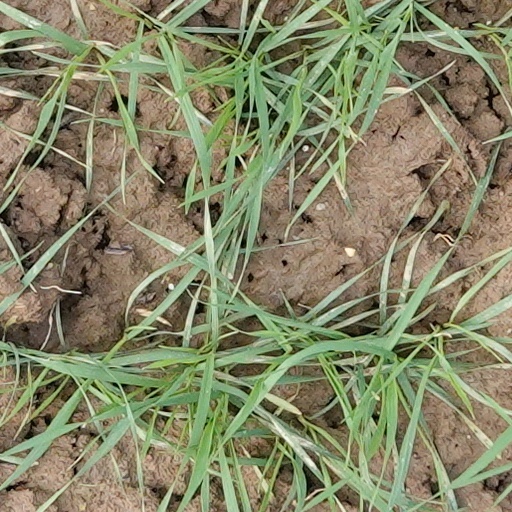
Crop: wheat